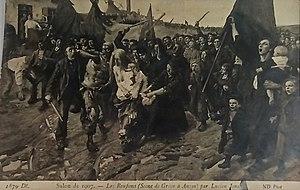
carte postale de 1907- Les Roufions (Scéne de gréve) à Anzin
Lucien Hector Jonas, né le 8 avril 1880 à Anzin, mort le 20 septembre 1947 dans le 16ᵉ arrondissement de Paris, est un peintre français.